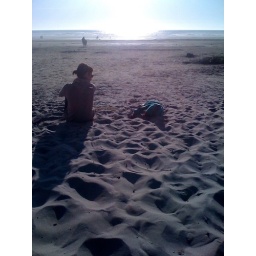
The girls in the sand